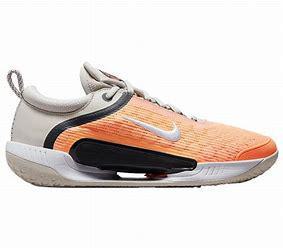
Brand: Nike
Model: Court Zoom NXT